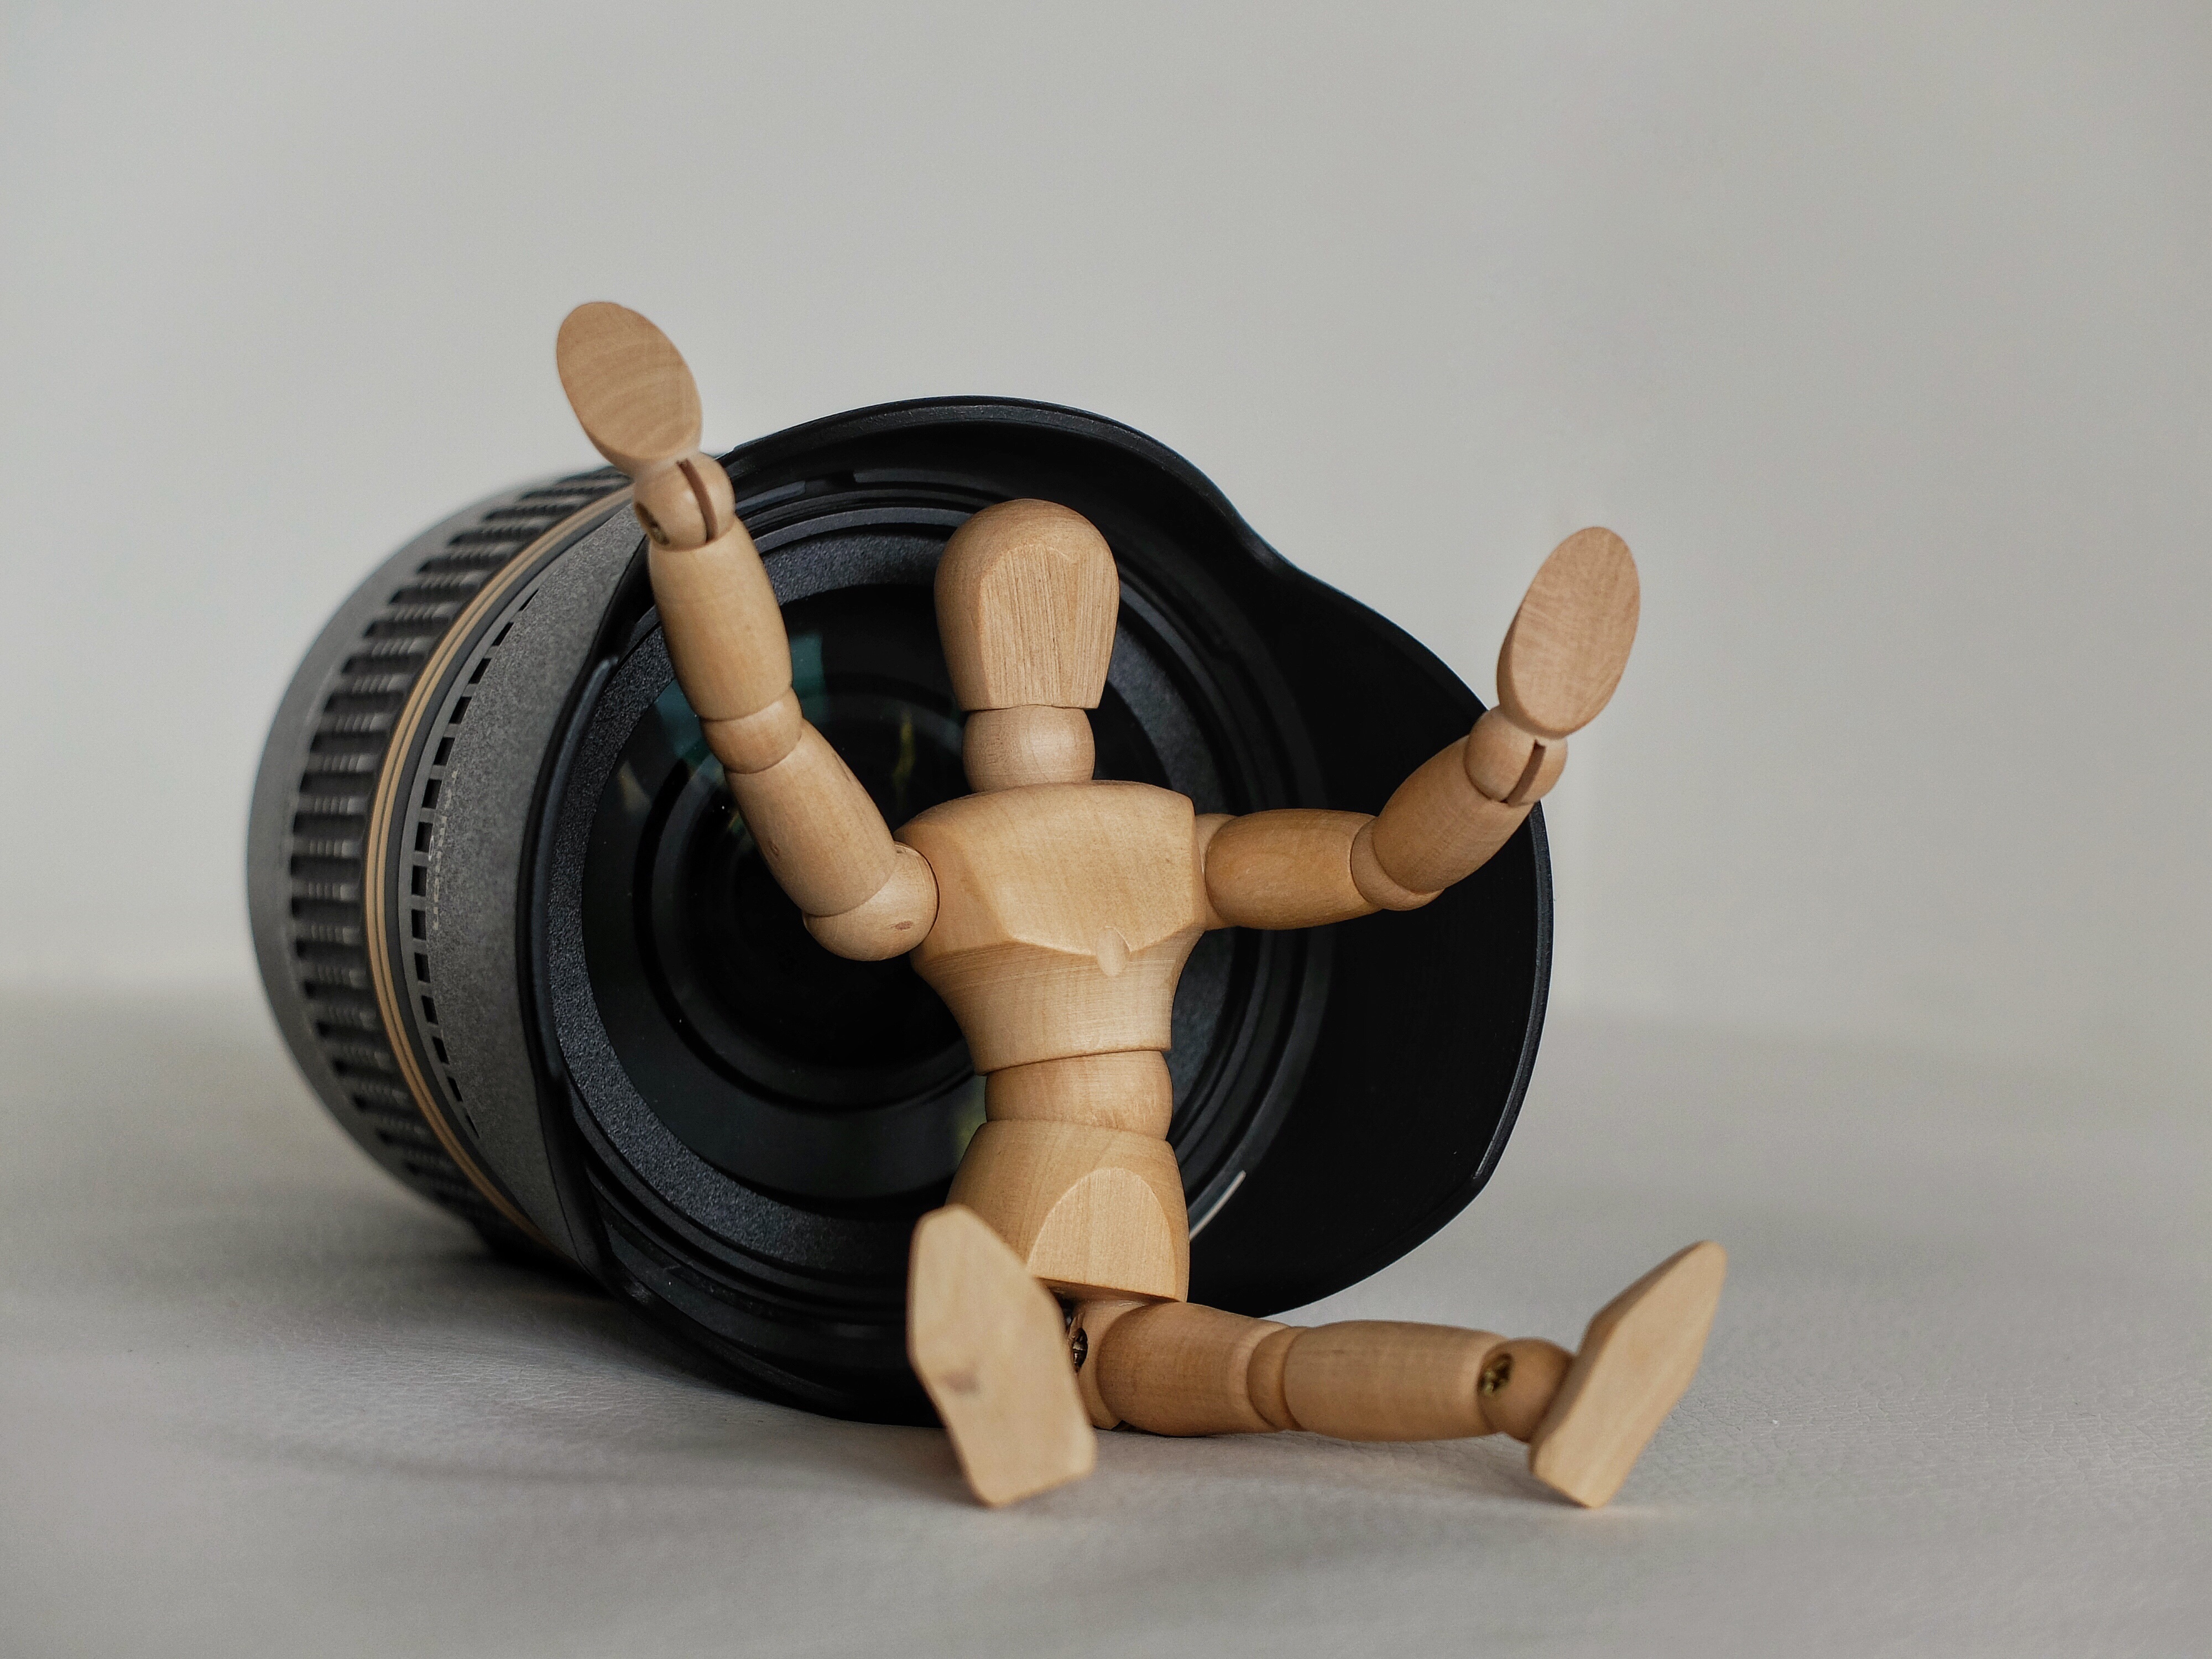
hand, photography, photo, leg, lens, sitting, furniture, arm, toy, human body, doll, figurine, toys, wood doll, tinker, human positions, physical fitness